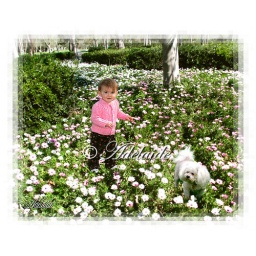
little girl and dog in flowers